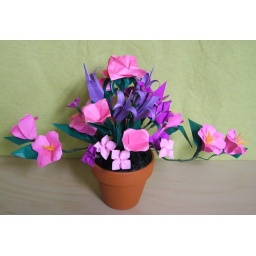
Dragon snappers, bell flowers, roses, lilies and various other miniature paper flowers in briliant pink and purple.